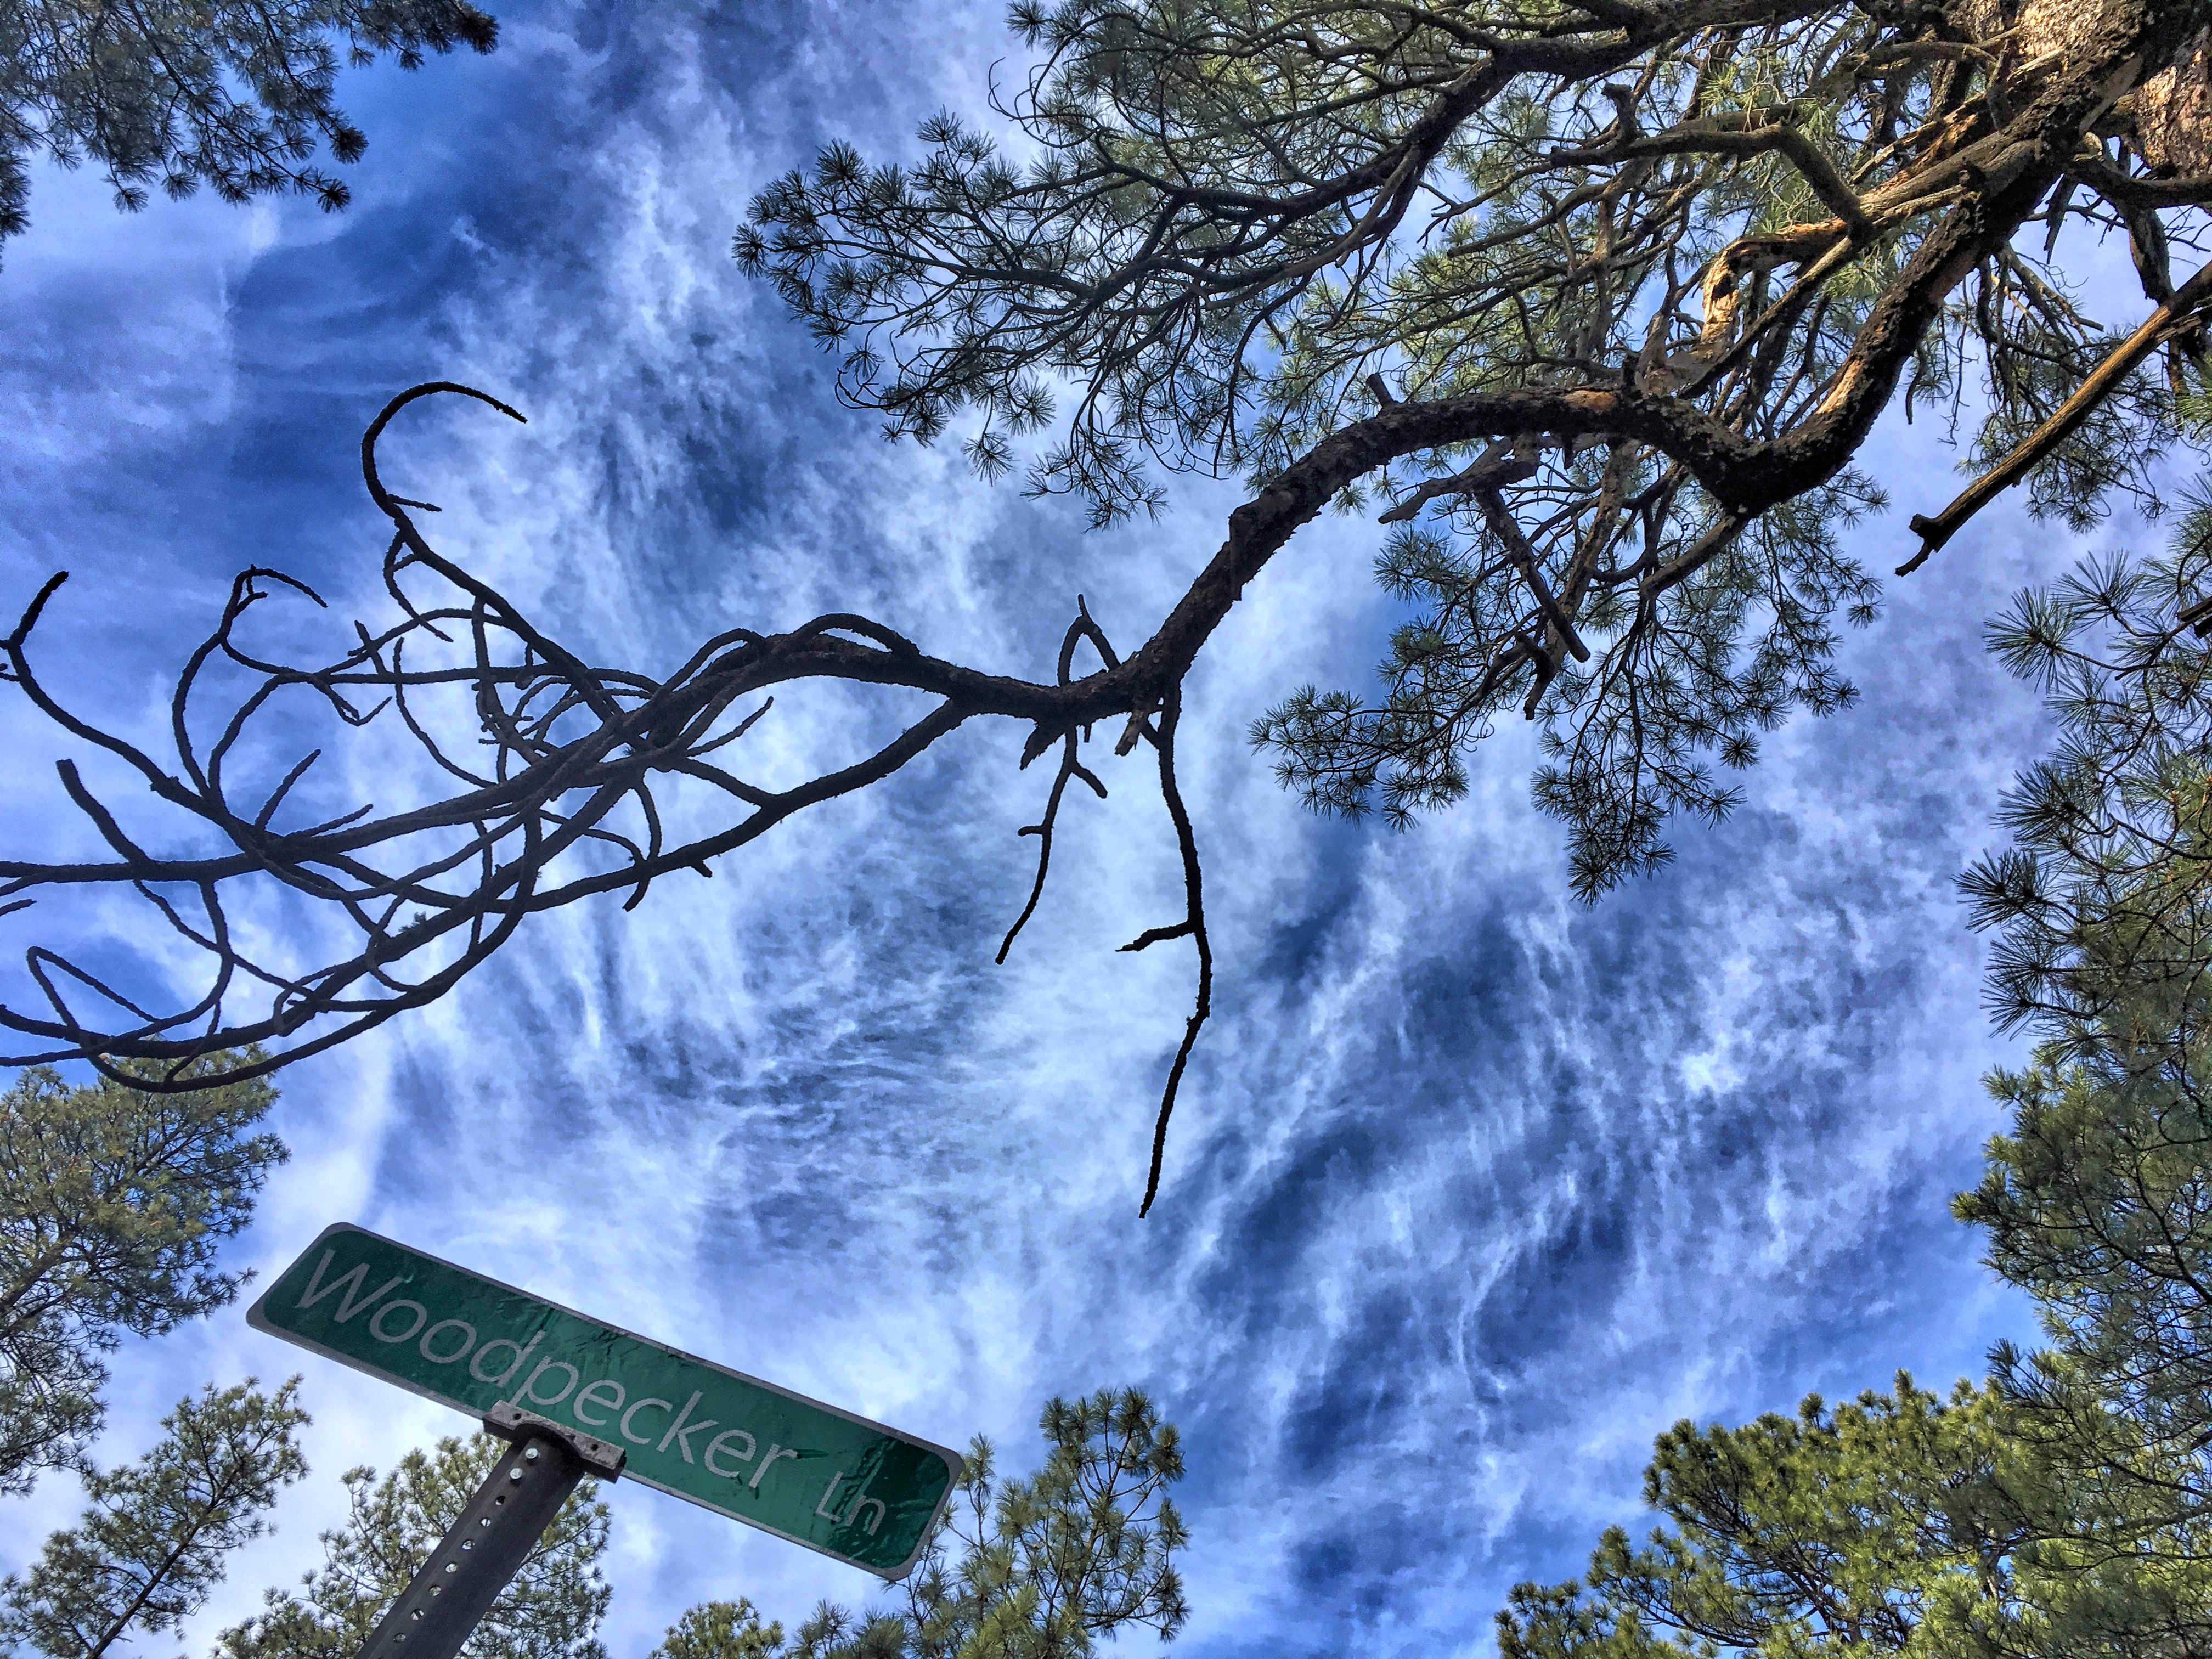
tree, nature, forest, branch, snow, winter, cloud, plant, sky, sunlight, leaf, flower, wind, autumn, weather, season, hdr, danger, woodland, 2016366, ecosystem, woody plant